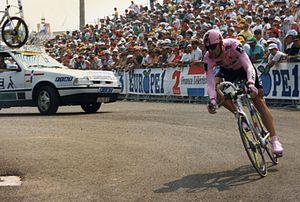
Prologue du TDF 1993
Alberto Leanizbarrutia Abaunza est un coureur cycliste et dirigeant d'équipe cycliste espagnol. Coureur professionnel de 1985 à 1998, il a remporté le Tour de Vendée en 1988 et une étape du Tour du Pays basque en 1987. En 1991, il est le quatorzième coureur à terminer les trois grands tours durant la même année. Il a participé aux championnats du monde sur route avec l'équipe d'Espagne en 1991, 1992 et 1997. En 2005 et 2006, il a été directeur sportif de l'équipe Liberty Seguros.